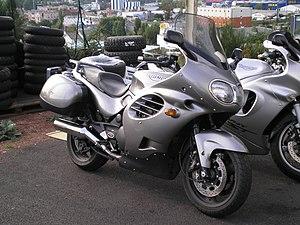
La Trophy est un modèle de moto construit par la firme britannique Triumph. Les premiers modèles issus de l'usine de Meriden se positionnaient plutôt dans la catégorie trail, tandis que les modèles Hinckley jouent dans la catégorie routière, voire grand tourisme.